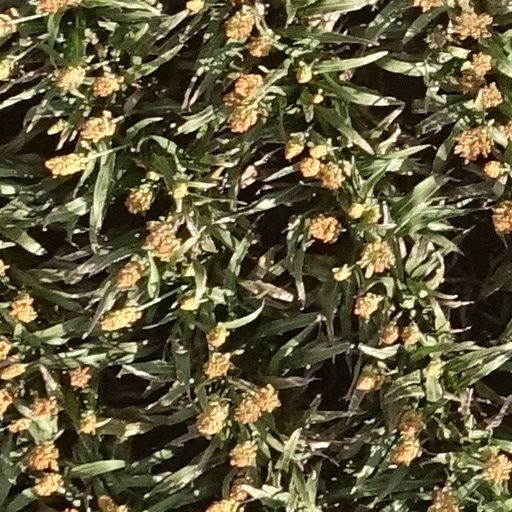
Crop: sorghum